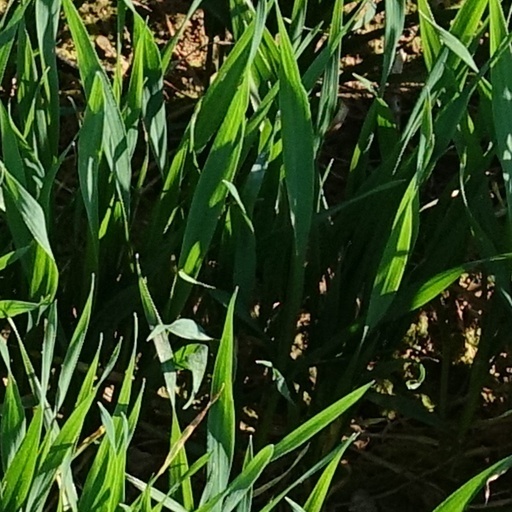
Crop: wheat